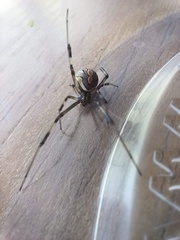
Species: Lactrodectus_hesperus